Kyōnin-ji

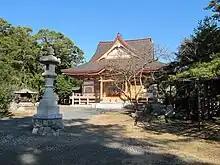
Part of the building complex of Kyōnin-ji

The Kyōnin-ji, situated in Kamogawa, Chiba Prefecture, was founded on 5 March 1281 and is one of the most important historic temples of Nichiren-shū.